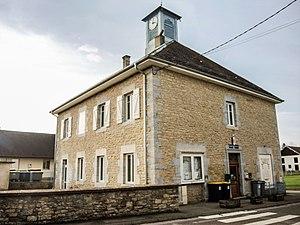
Mairie et ancienne école. Lanans. Doubs